Kota Bommali PS

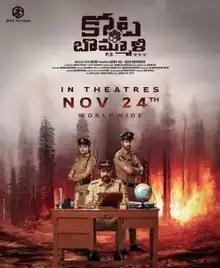
Theatrical release poster

Kota Bommali PS is a 2023 Indian Telugu language political survival thriller film written and directed by Teja Marni. It is a remake of the 2021 Malayalam film "Nayattu" and stars Srikanth, Varalaxmi Sarathkumar, Rahul Vijay, Shivani Rajashekar, and Murali Sharma. It was theatrically released on 24 November 2023.